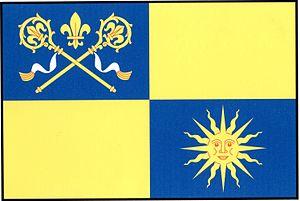
Bratřice est une commune du district de Pelhřimov, dans la région de Vysočina, en République tchèque. Sa population s'élevait à 143 habitants en 2019.